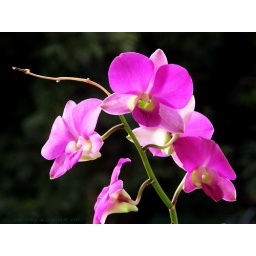
This plant belongs to my neighbour but kept in my balcony for safe keeping while she is on vacation.